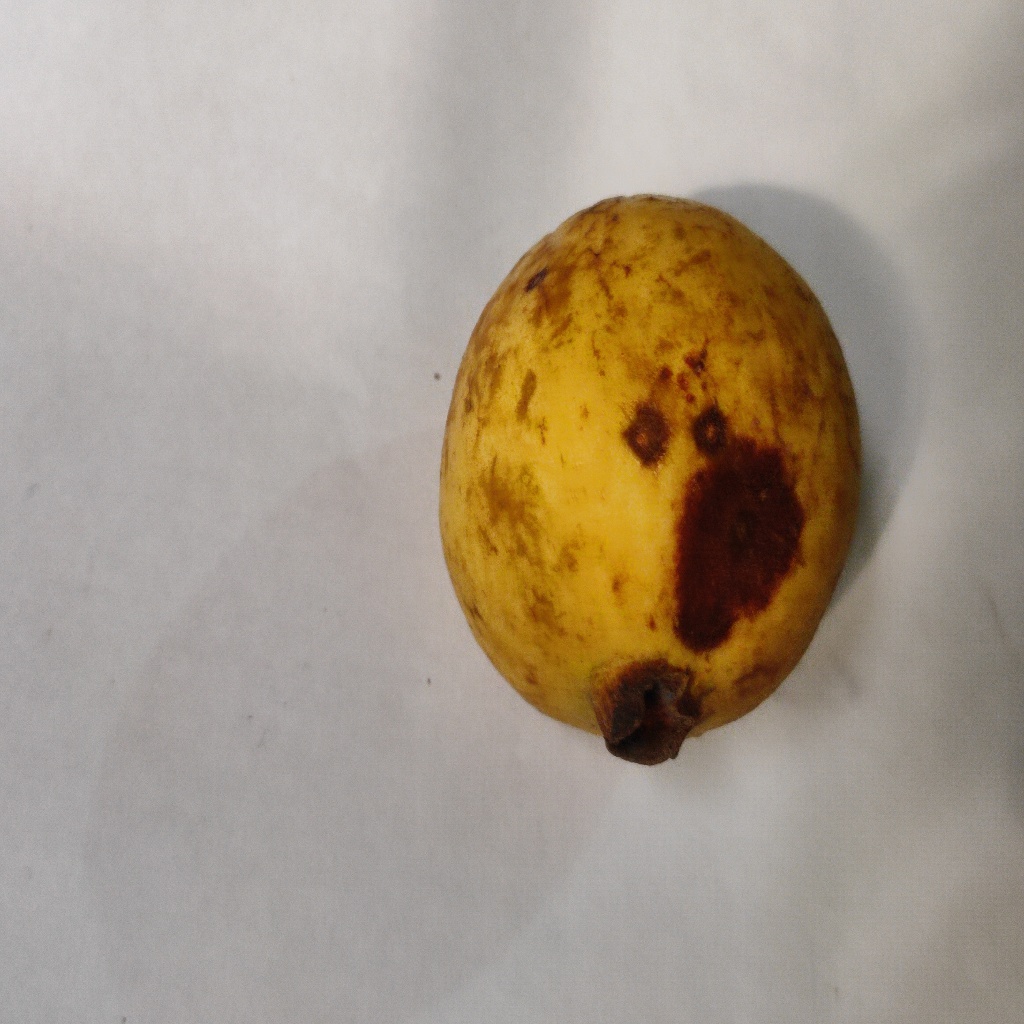
Crop: guava
Quality class: Defect